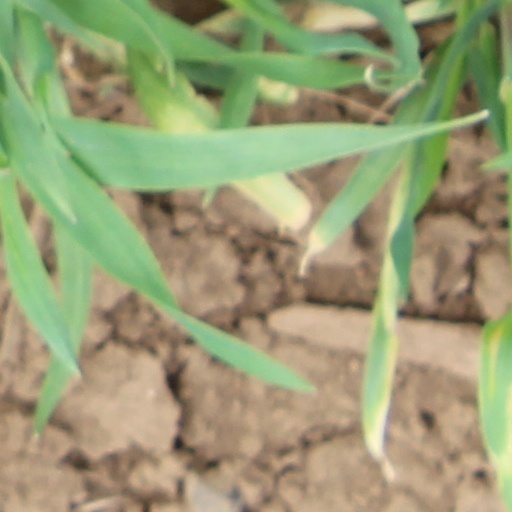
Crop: wheat